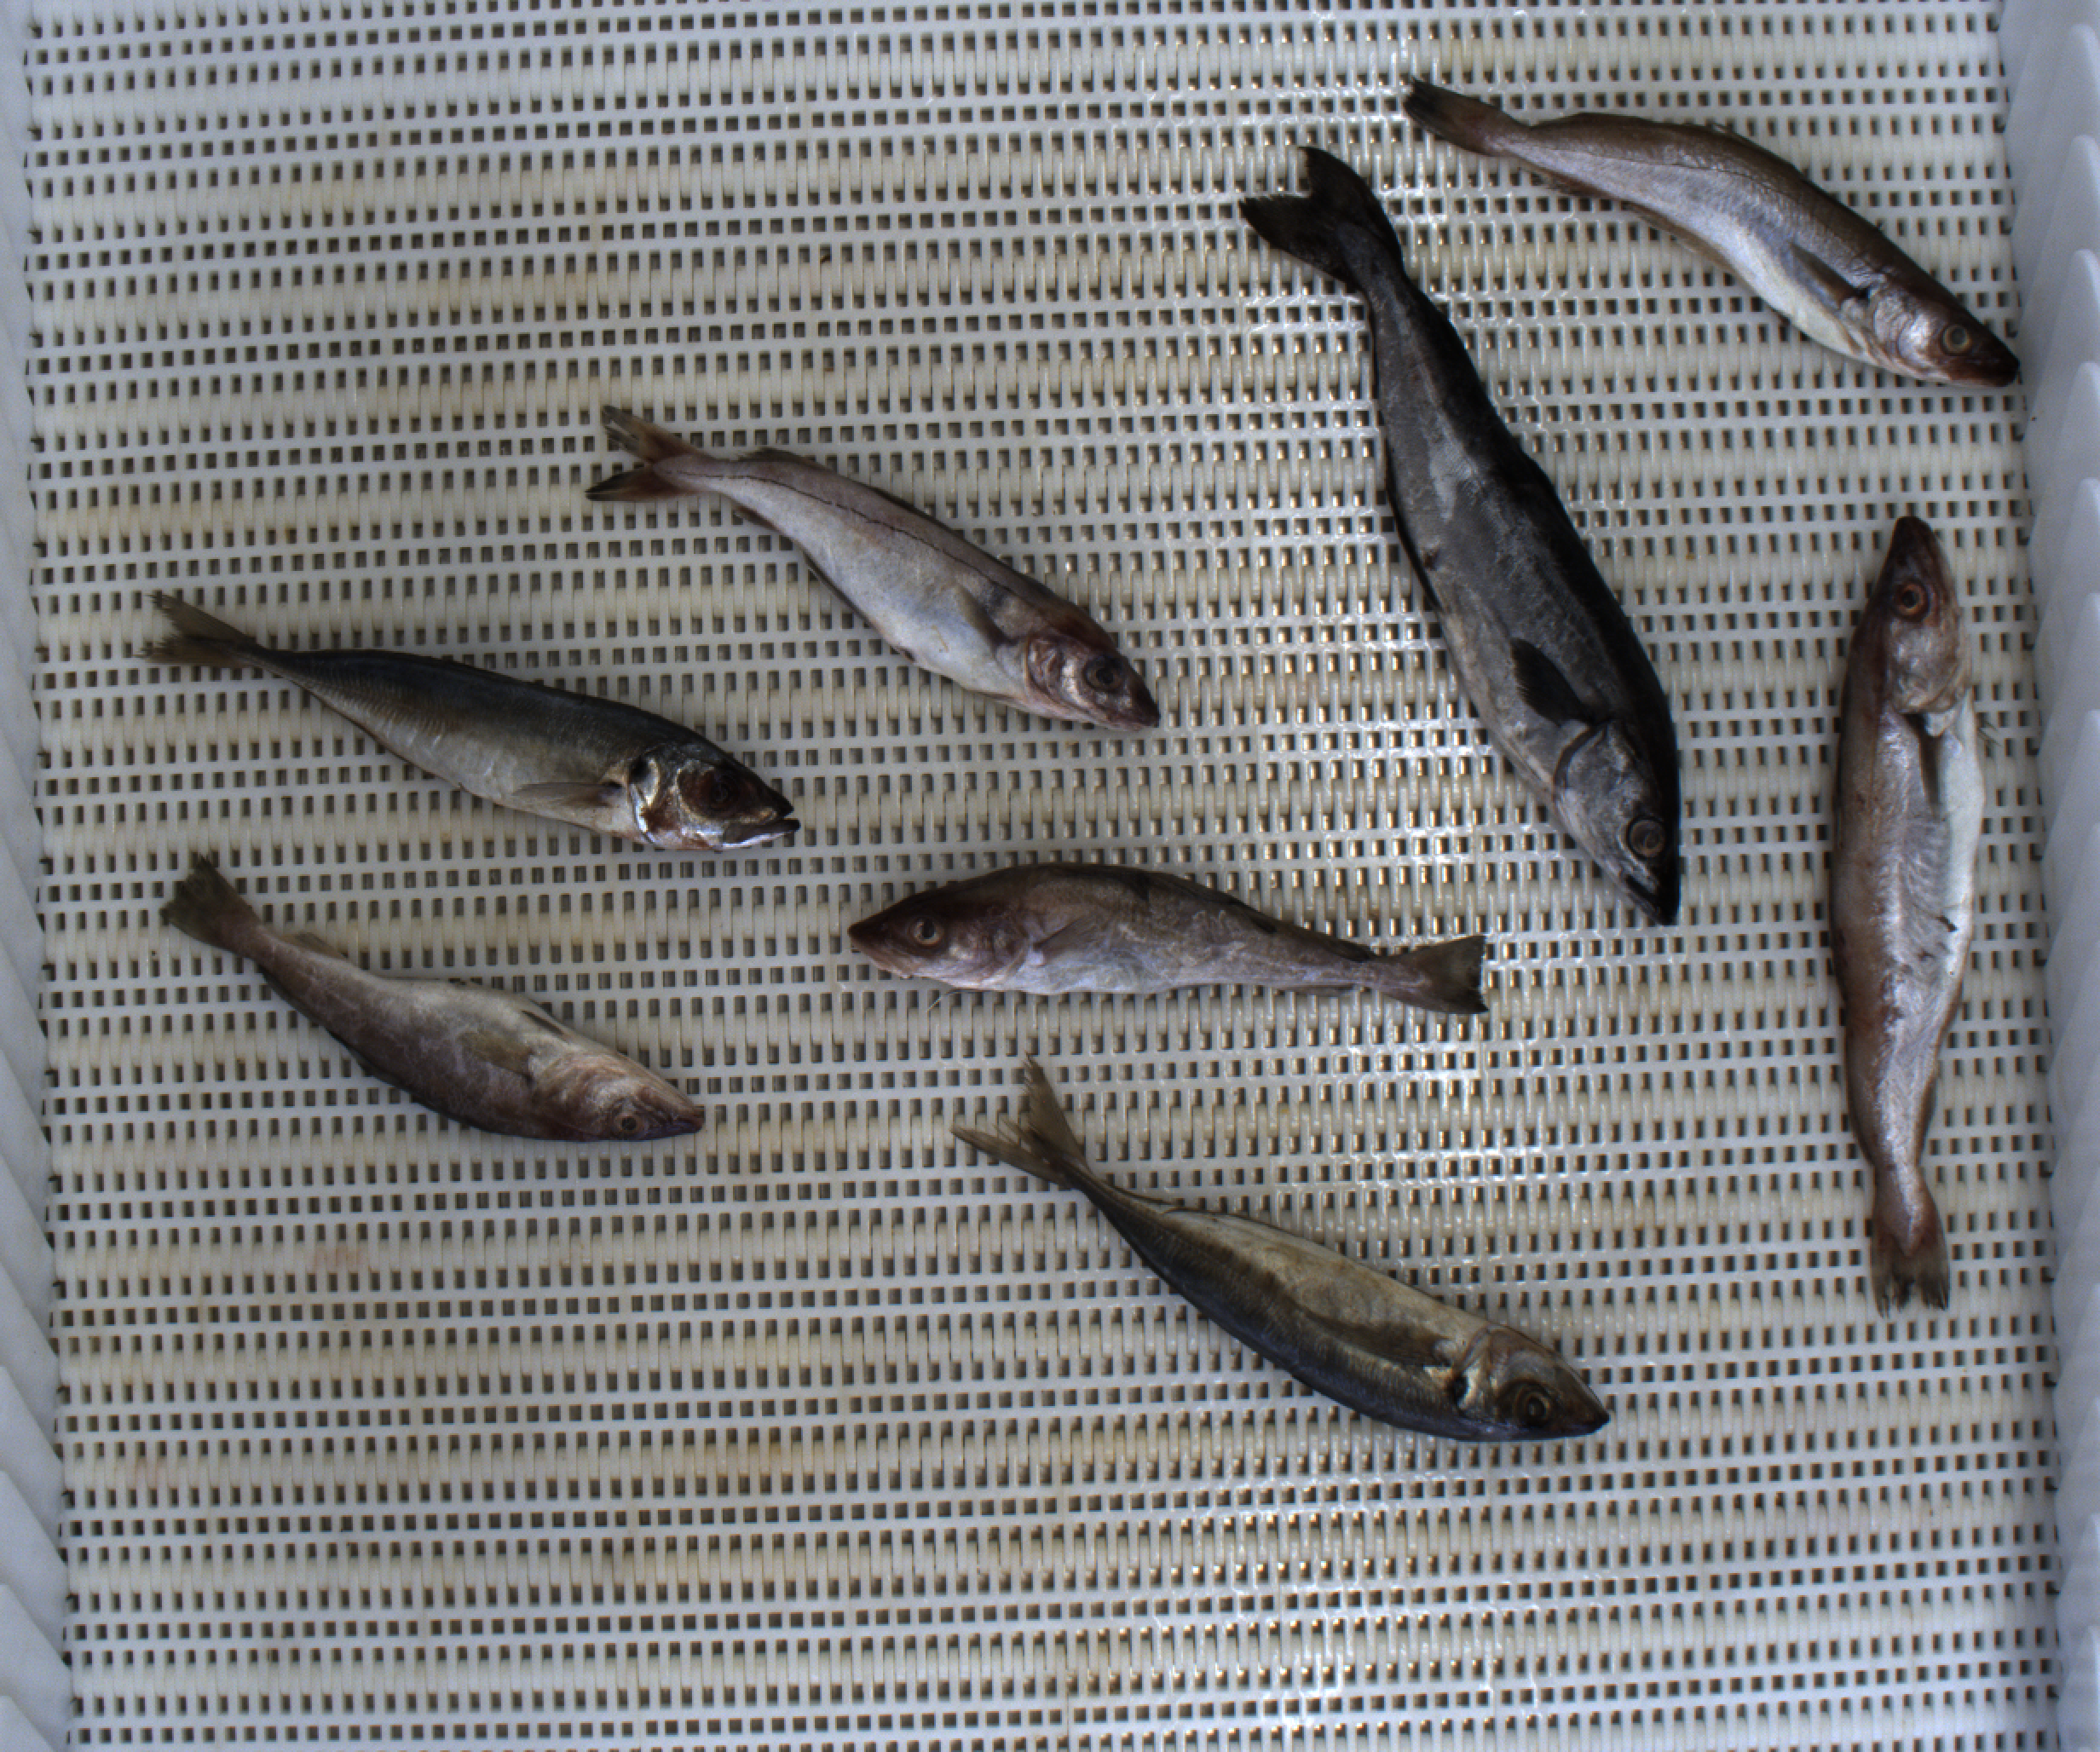
Total fish: 8
Cod: 2
Haddock: 1
Whiting: 2
Hake: 0
Horse mackerel: 2
Saithe: 1
Other: 0